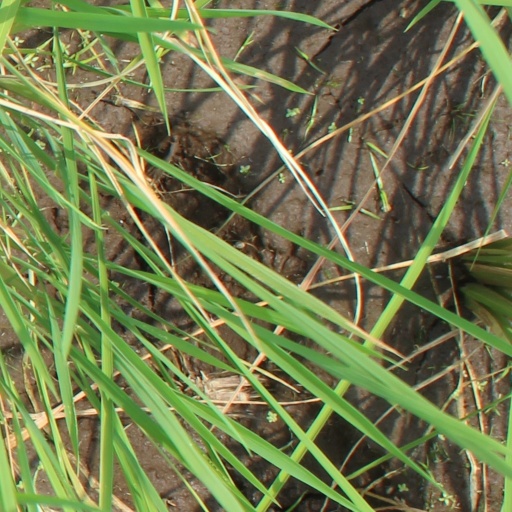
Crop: rice